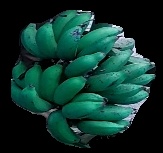
Variety: rasbale
Grade: grade3